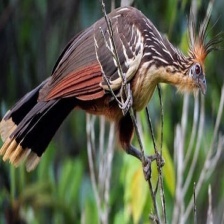
Species: HOATZIN
Scientific name: OPHISTHOCOMUS HOAZIN